Dutch people

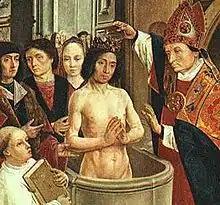
The conversion of the Frankish king Clovis to Christianity would have great significance in helping shape the identity of the future Dutch people.

The general situation described above is applicable to most if not all modern European ethnic groups with origins among the Germanic tribes, such as the Frisians, Germans, English and the Nordic (Scandinavian) peoples. In the Low Countries, this phase began when the Franks, themselves a union of multiple smaller tribes (many of them, such as the Batavi, Chauci, Chamavi and Chattuarii, were already living in the Low Countries prior to the forming of the Frankish confederation), began to incur the northwestern provinces of the Roman Empire. Eventually, in 358, the Salian Franks, one of the three main subdivisions among the Frankish alliance, settled the area's Southern lands as foederati; Roman allies in charge of border defense.